Daye

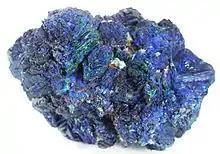
Azurite-malachite from Daye's Tongshankou Mine

Daye is an industrial center, particularly in regards to mining and metallurgy. In addition to iron and steel industries, large amounts of copper and coal are mined in the region. Daye's coal power plants provide a major source of electricity for large cities in the region, such as Huangshi and Wuhan.